Gordei Gorshkov

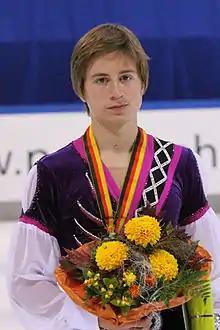
Gorshkov in 2009

Gordei Olegovich Gorshkov (born 11 February 1993) is a Russian former figure skater. He is the 2013 Winter Universiade silver medalist, the 2013 Ice Challenge bronze medalist, and a four-time medalist on the ISU Junior Grand Prix series.